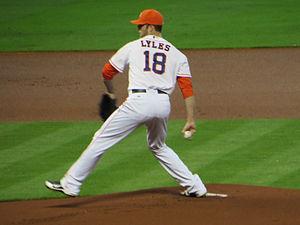
Jordan Horton Lyles est un lanceur droitier des Ligues majeures de baseball jouant avec les Padres de San Diego.